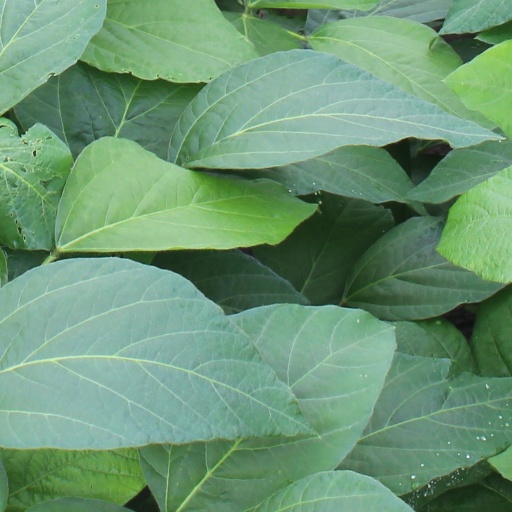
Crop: soybean